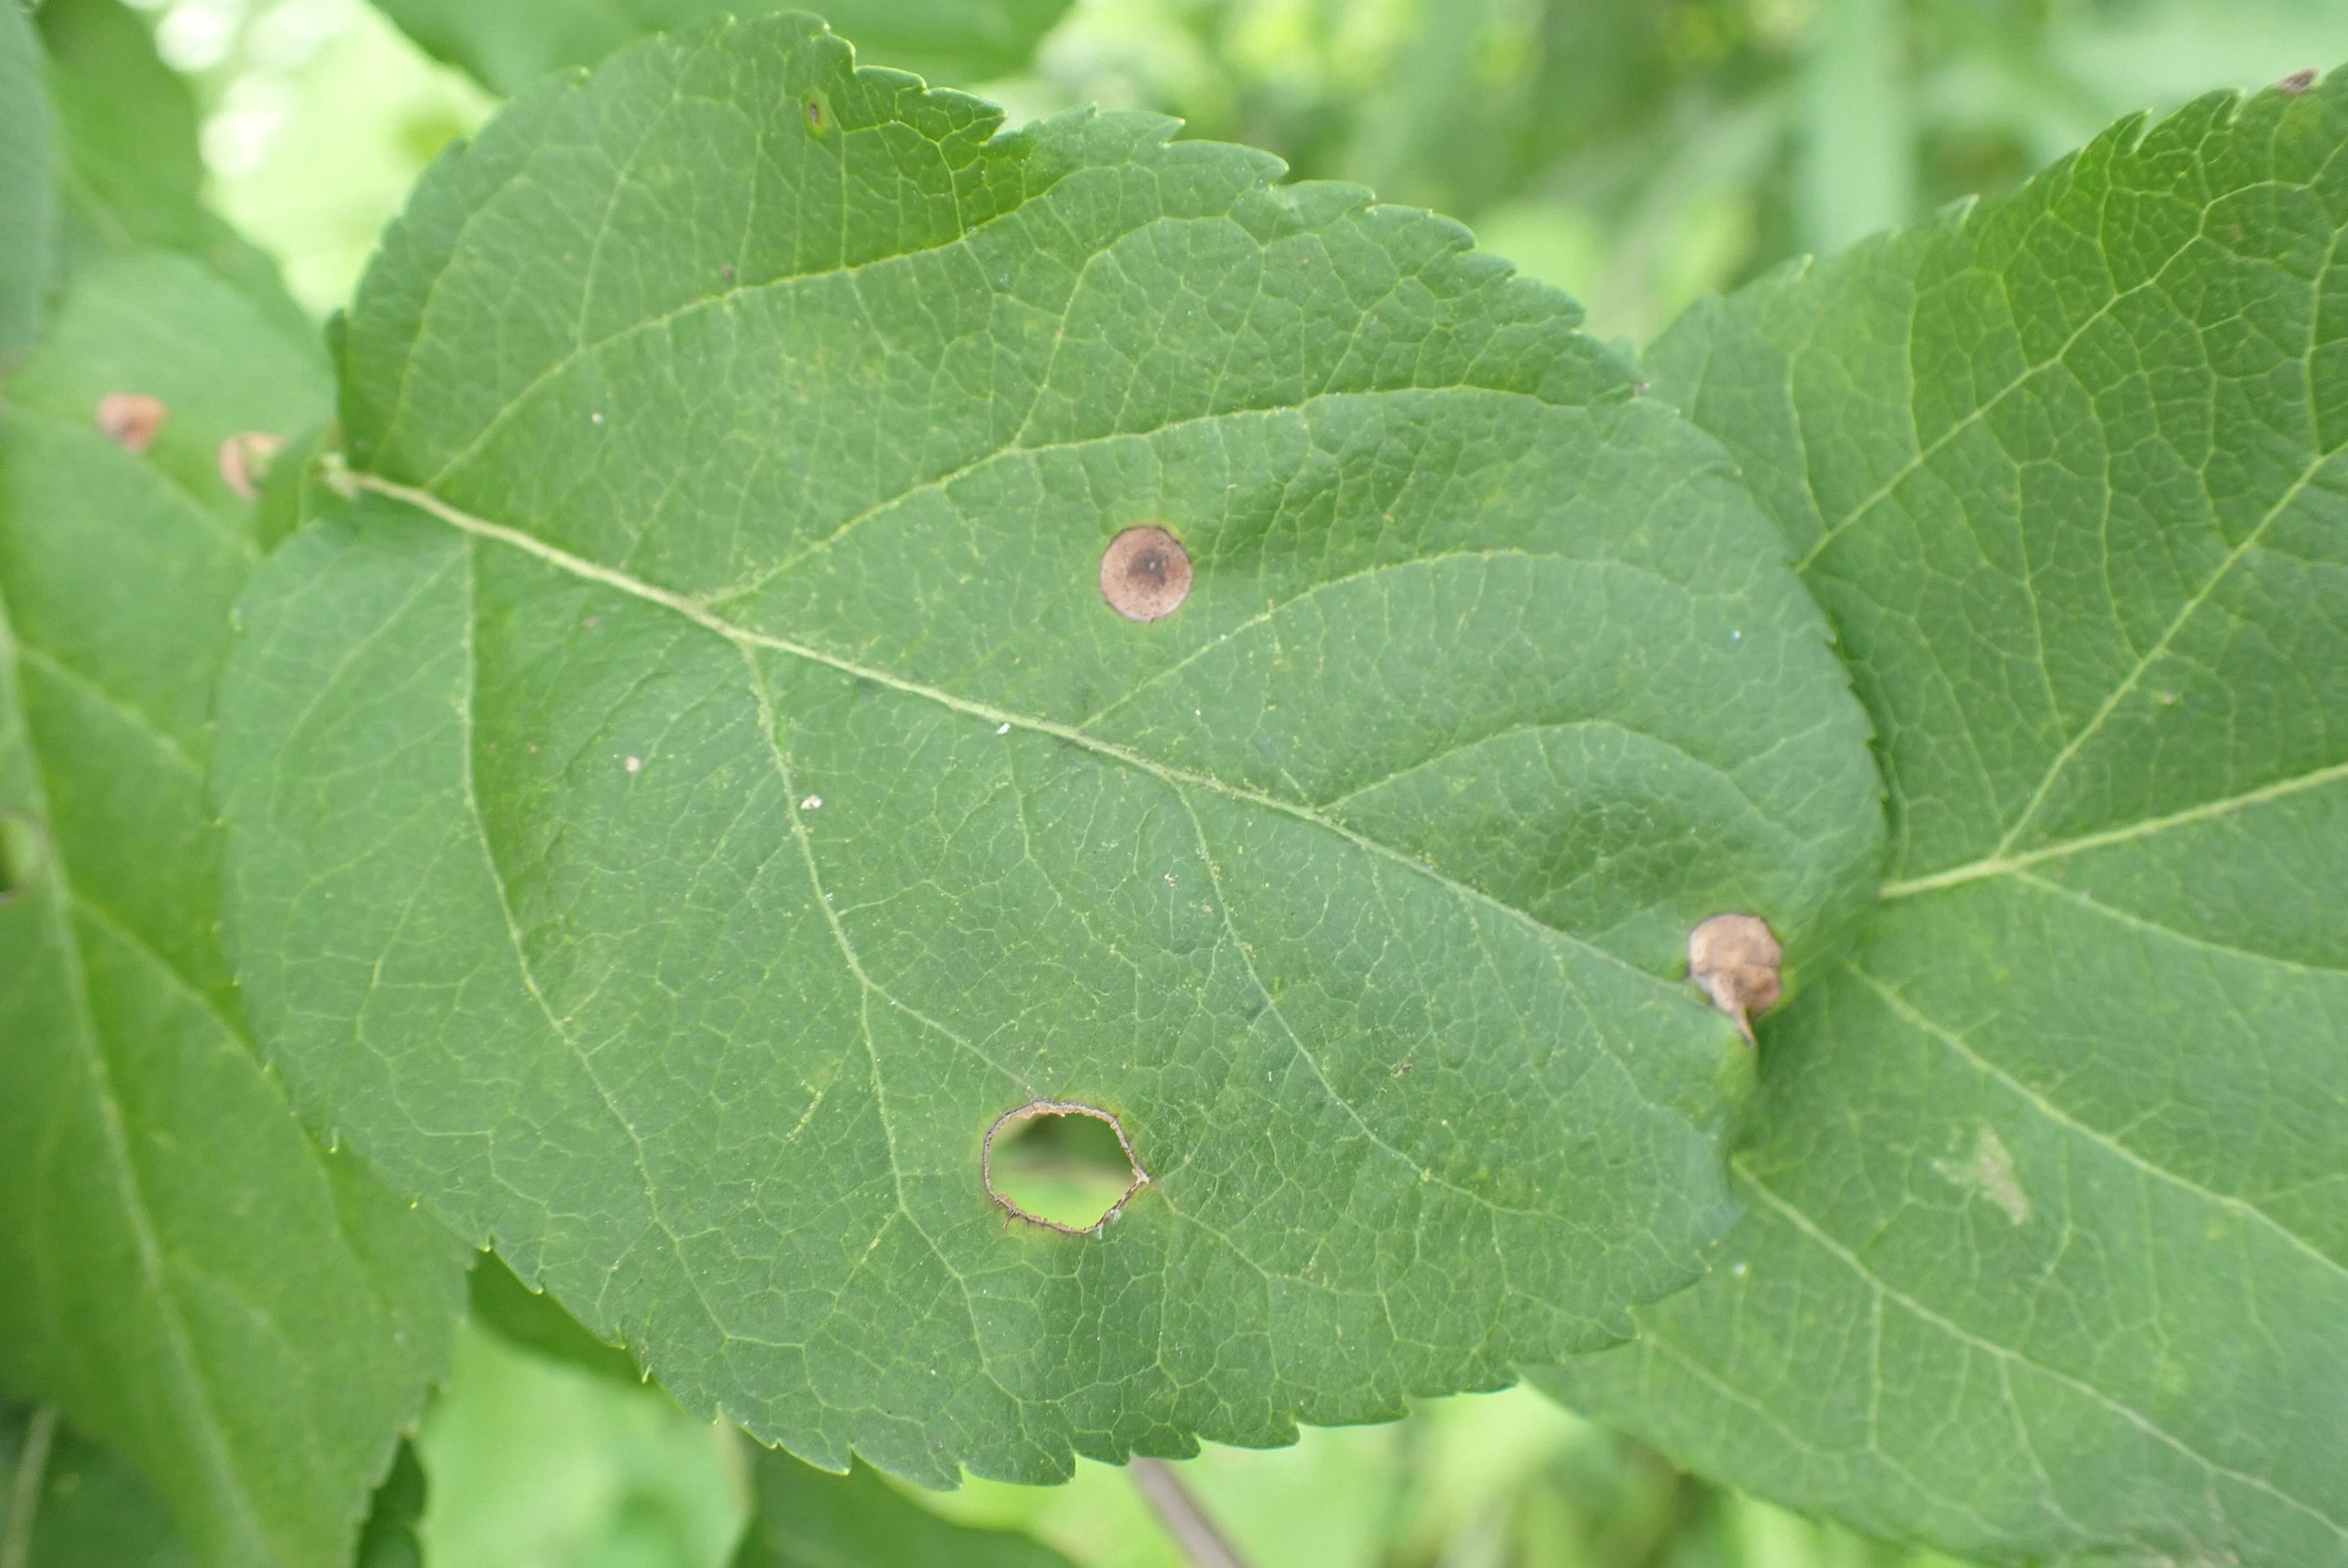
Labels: frog_eye_leaf_spot